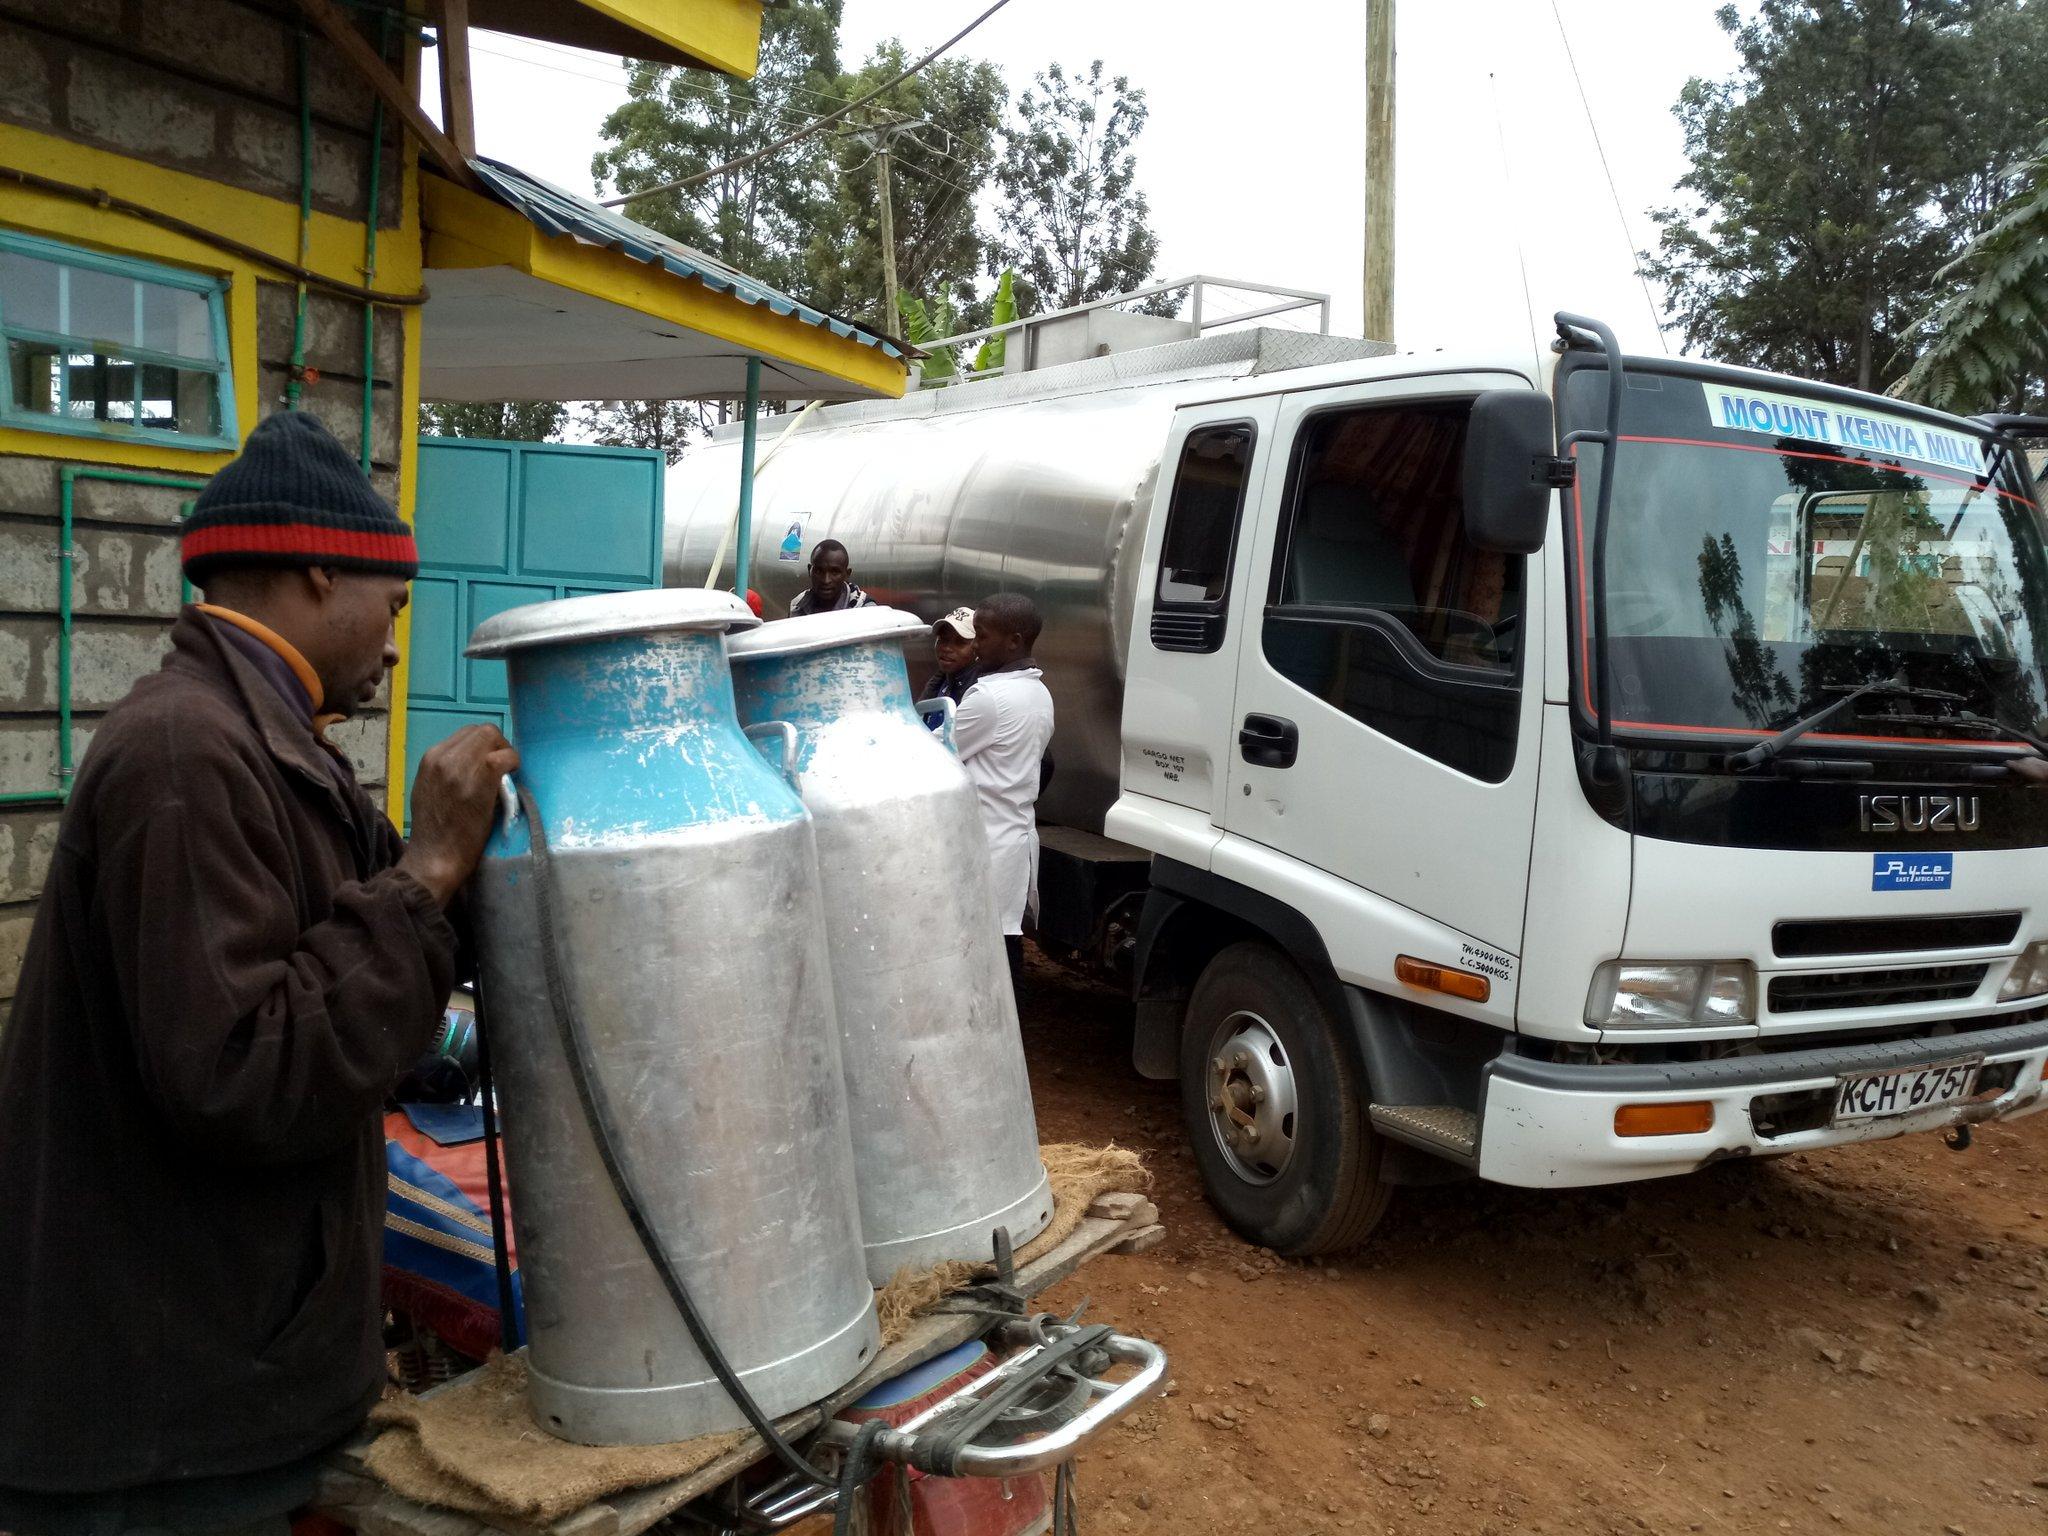
Wanaume wamesimama karibu na mitungi mikubwa ya maziwa kwenye baiskeli. Nyuma yake kuna lori ya maziwa ya Mount Kenya Milk. Wanaume wengine wanaonekana wakishughulikia lori.